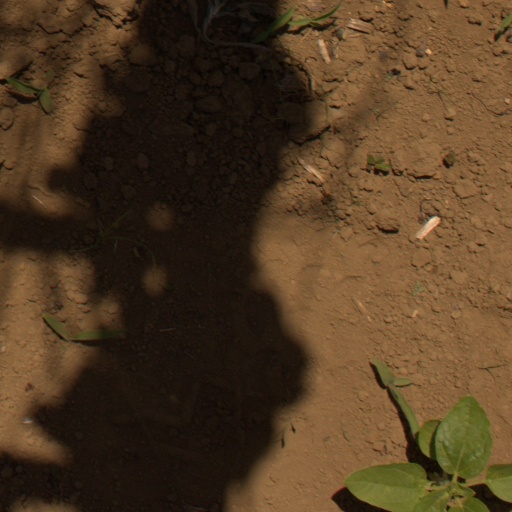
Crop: Jerusalem artichoke